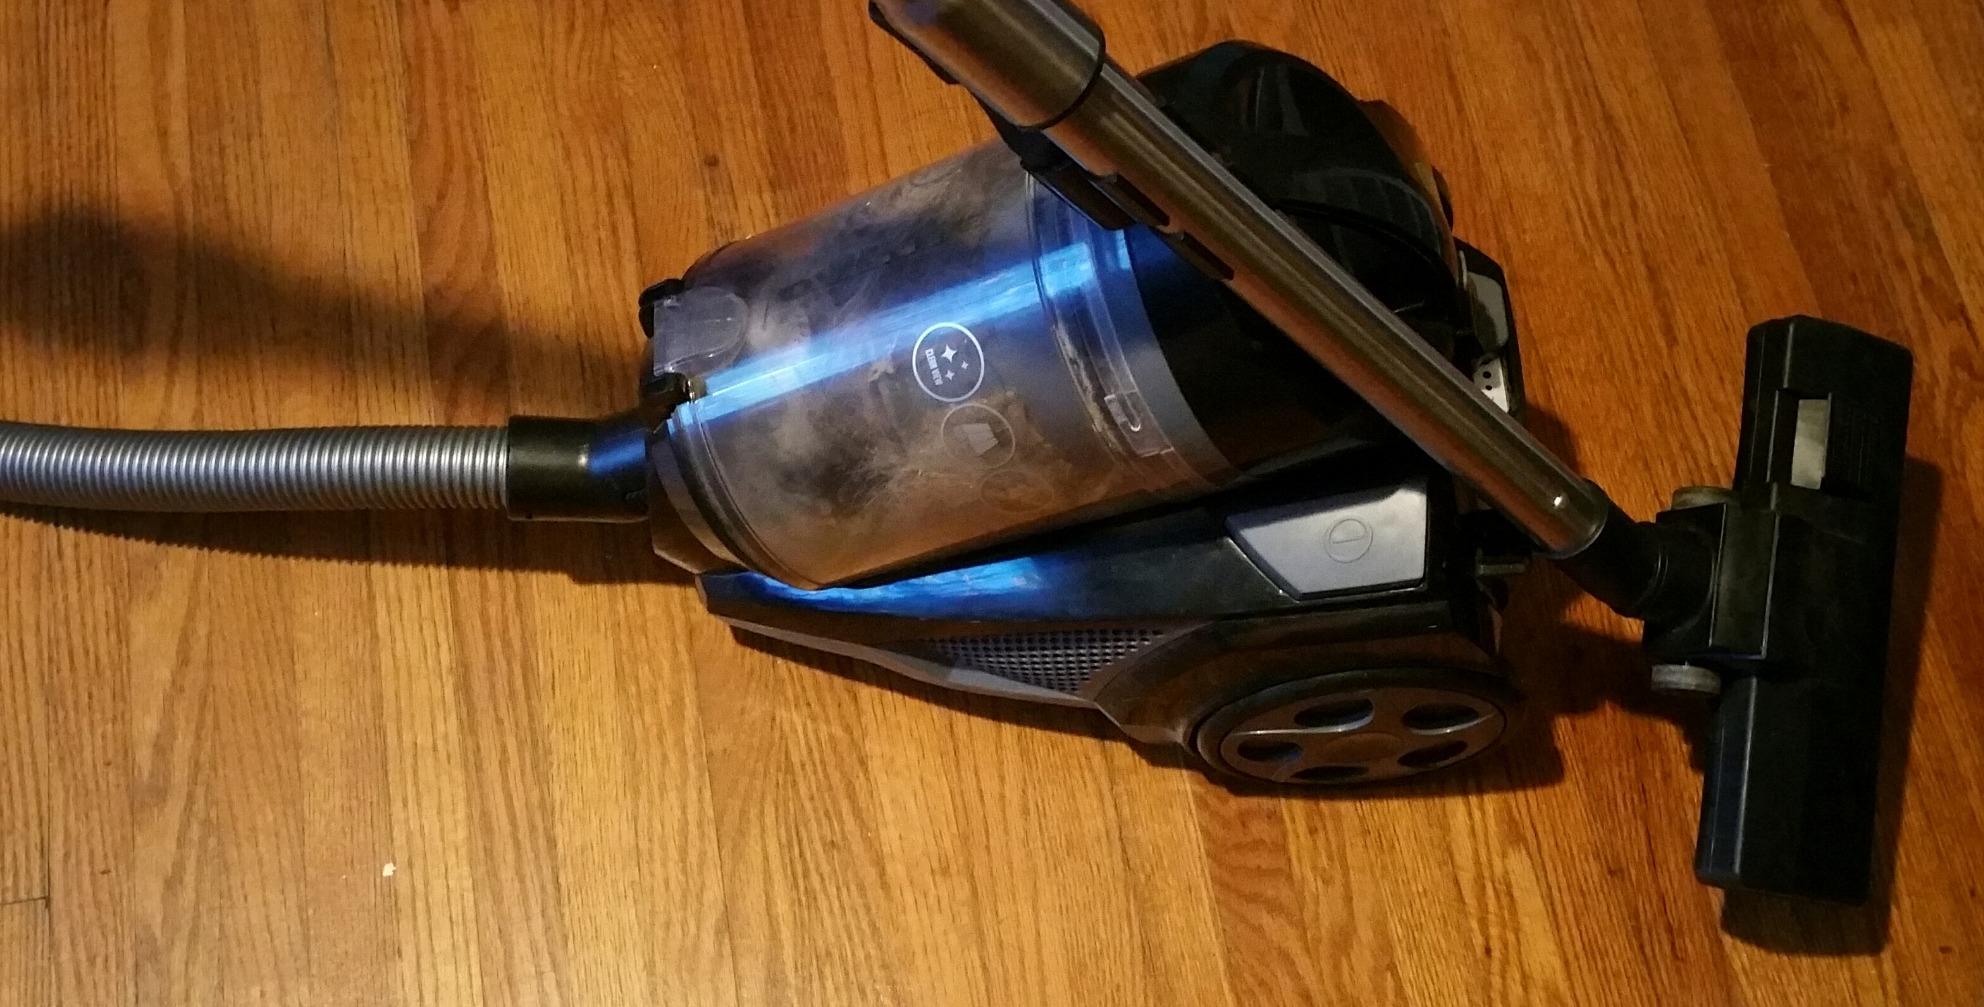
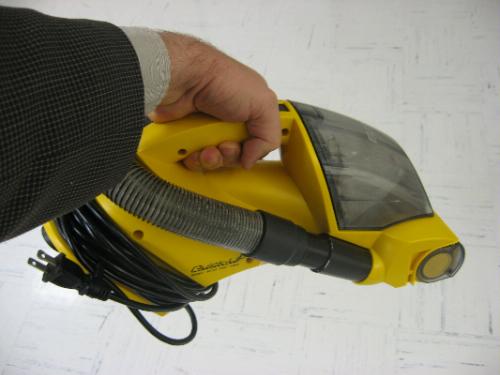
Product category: items_vacuum
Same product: no